Cromwell, New Zealand

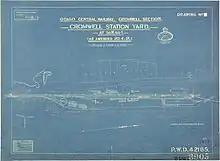
Cromwell Station Yard Plan

Bannockburn is located 5.8 km south of Cromwell via Bannockburn road. It is possible to walk to Bannockburn via the 11 kilometre Cromwell to Bannockburn lakeside walk. Bannockburn is a small town which was once the centre of a gold mining industry. Historic buildings include the hotel, post office, Stewart's store, and a number of homes. Next to the town of Bannockburn are the Bannockburn sluicings. These include dams, tunnels, water races and shafts created during the gold mining era between 1865 and 1910.